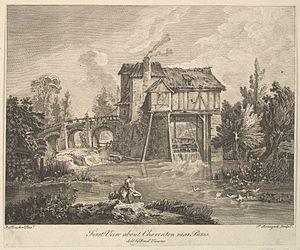
Peter Paul Benazech, écrit parfois Benazed est un dessinateur, graveur et marchand d'estampes britannique d'origine française. Il a travaillé avec François Vivarès et est l'auteur de scènes pittoresques.